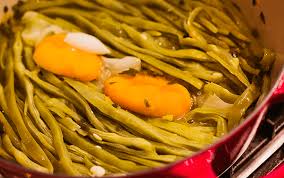
Yemek: taze_fasulye